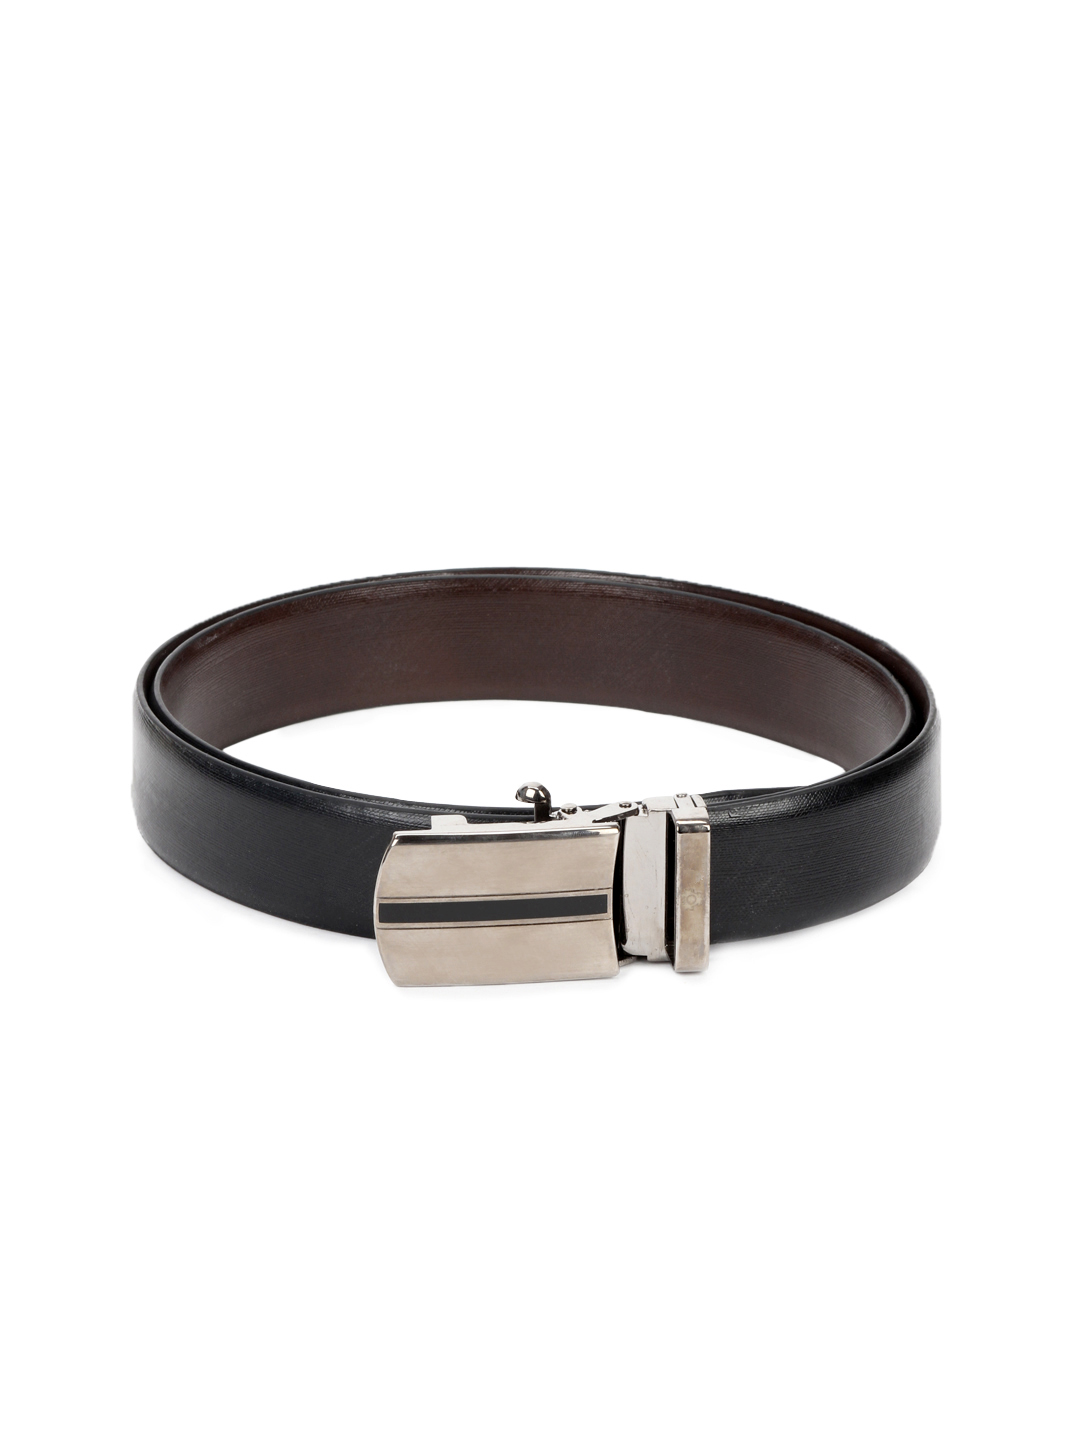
Turtle Men Black Belt
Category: Accessories / Belts / Belts
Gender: Men
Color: Black
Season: Summer 2012
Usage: Casual